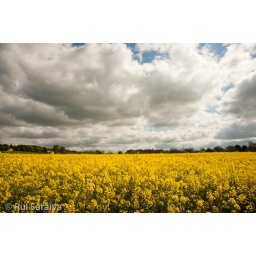
Yellow rapeseed field against a moody sky with dramatic clouds